VAT 69 Commando

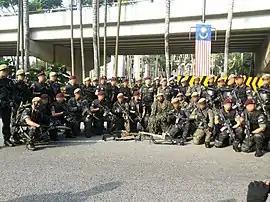
Operators from Special Actions Unit and 69 Commando Battalion of Police SOCOM posing for group photo before the 60th Merdeka Day parade.

There are four infantry squadrons in VAT 69 Commando with its own logistics unit, totaling around 1,900 members. Squadrons are split into patrol teams consisting of six to ten operatives led by a Police Inspector (Insp) or Superintendent of Police (SUPT). Within each patrol, individual members may specialise in sniping, explosive ordnance disposal, demolitions, communications and as field medics.